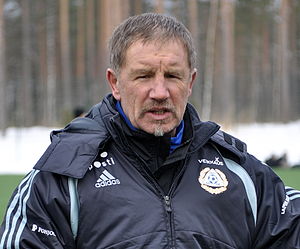
Stuart Baxter
Stuart Baxter er en tidligere engelsk fodboldspiller og træner, der blandet andet har været træner for Sydafrika.